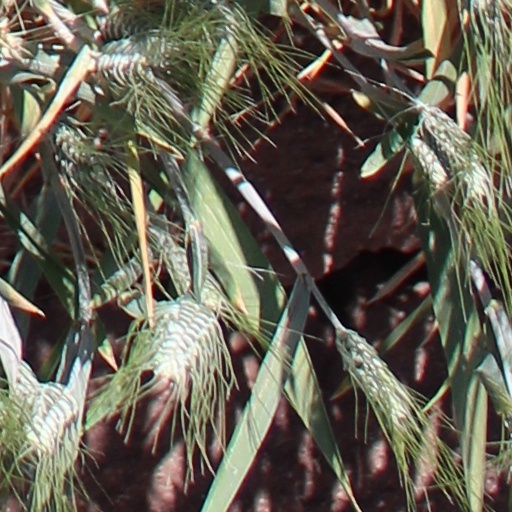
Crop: wheat